Evangelical Lutheran Church of São Paulo

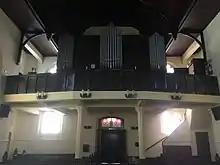
Front door of the Martin Luther Church with detail for the Walcker Music Organ on the top floor

In 1909 was inaugurated in the church an organ constructed by the Walcker House that, originally, had 12 registries and 620 pipes. The instrument was reformed in 1956, when the number of pipes surpassed 1,090 pipes. A new extension in 1995, made by the organist Ricardo Clerice, caused the organ to reach the current 1,146 pipes.